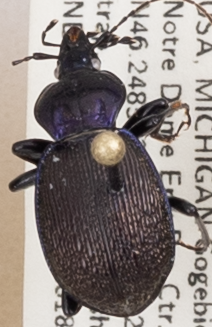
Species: Sphaeroderus stenostomus lecontei
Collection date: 2018-06-13
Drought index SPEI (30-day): -0.698
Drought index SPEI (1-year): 0.188
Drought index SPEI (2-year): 2.09